Polar overdominance

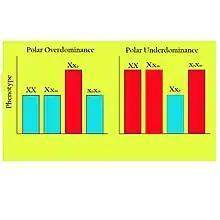
This figure depicts a generic graphical comparison of polar over dominance and polar under dominance. Differential inheritance is shown in a parent-of-origin type fashion in this case.

Polar overdominance is a unique form of inheritance originally described in livestock, with relevant examples in humans and mice being discovered shortly after. The term polar is used to describe this type of overdominance because the phenotype of the heterozygote is more prevalent than the other genotypes. This polarity is shown as differential phenotype is only present in one of the heterozygote configurations when the recessive allele is inherited in a parent of origin type fashion. Polar overdominance differs from regular overdominance (also known as heterozygote advantage) where both heterozygote genotypes display a phenotype that has increased fitness regardless of the parent of origin. Studying this type of inheritance could have practical applications in preventative medicine for humans as well as a variety of other agricultural applications.